William P. Bidelman

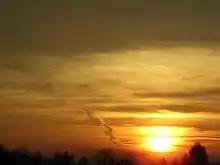
To accurately understand the stars, astronomers must compensate for the impact of dust between the stars that will make them appear dimmer and redder than they are. Dust causes the sky to redden at sunset and sunrise, when being seen at the horizon through more of our atmosphere.

In 1946, W. W. Morgan and William P. Bidelman published a paper on interstellar reddening using the MK system of spectral classifications and photoelectric photometry. Morgan later said this paper with Bidelman on interstellar reddening was "the principal paper along the way" to the UBV system, which he devised with Harold Johnson.